Duke of York Inn, Elton

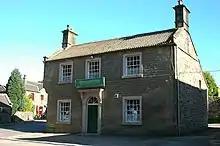
The Duke of York Inn

The Duke of York Inn is a Grade II listed public house at Main Street, Elton, Derbyshire DE4 2BW.